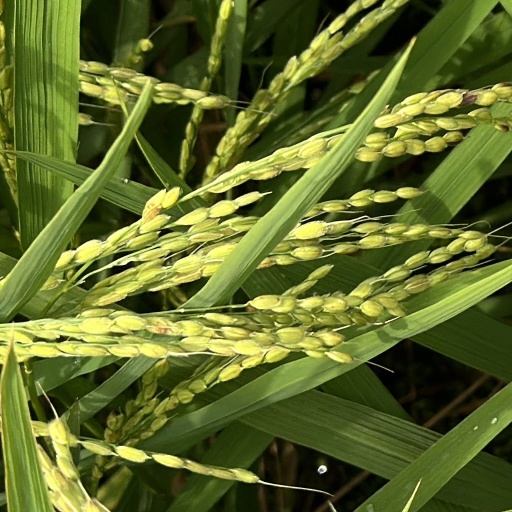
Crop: rice